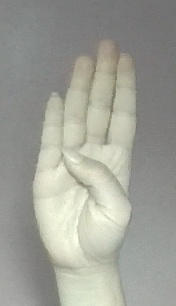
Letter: kaaf